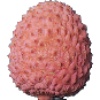
Label: lychee